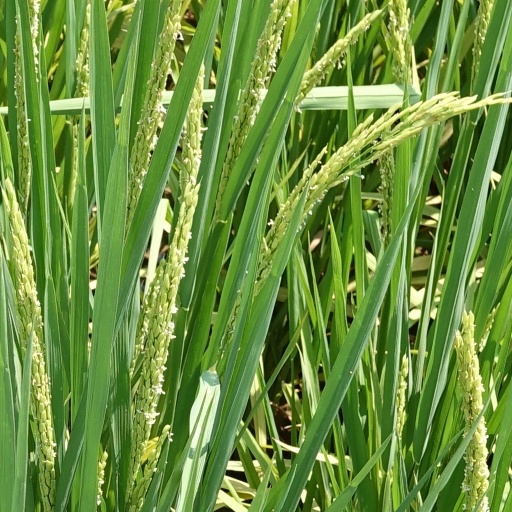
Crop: rice